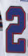
Number: 2